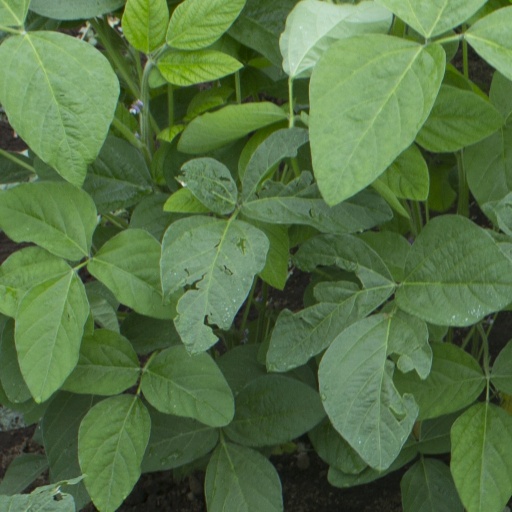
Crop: soybean